Budapest Ferenc Liszt International Airport

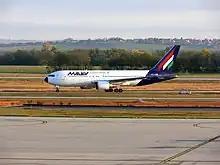
A Boeing 767-200ER of former flag carrier Malév Hungarian Airlines at the airport in 2008

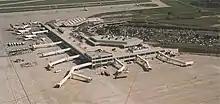
Terminal 2 in 2008, prior to the construction of the "Sky Court"

Between its opening and 1960, the number of landings at the Airport increased from 4,786 to 17,133, with passenger traffic increasing from 49,955 to 359,338 by 1960.